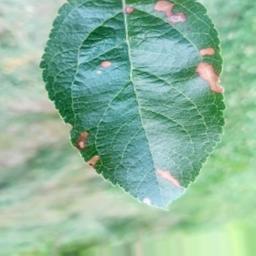
Label: Alternaria